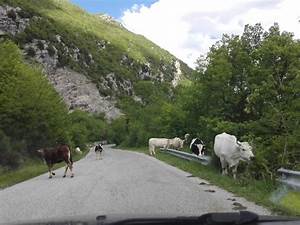
Label: cow